Alp Arslan

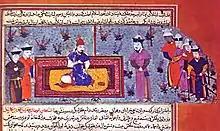
A miniature depicting Alp Arslan. Rashid al-Din, "Jami' al-tawarikh", 1654 Ottoman copy, Topkapi Museum.

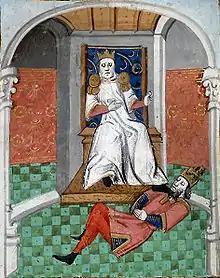
Alp Arslan humiliating Emperor Romanos IV after the Battle of Manzikert. From a 15th-century illustrated French translation of Boccaccio's "De Casibus Virorum Illustrium"

Alp Arslan accompanied his uncle Tughril on campaigns in the south against the Fatimids while his father Chaghri remained in Khorasan. Upon Alp Arslan's return to Khorasan, he began his work in administration at his father's suggestion. While there, his father introduced him to Nizam al-Mulk, one of the most eminent statesmen in early Muslim history and Alp Arslan's future vizier.